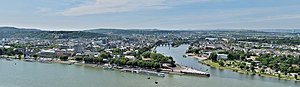
Koblenz
Koblenz er en tysk by med 106.417 indbyggere, der ligger på den vestlige bred af Rhinen, hvor Mosel flyder ud i Rhinen.